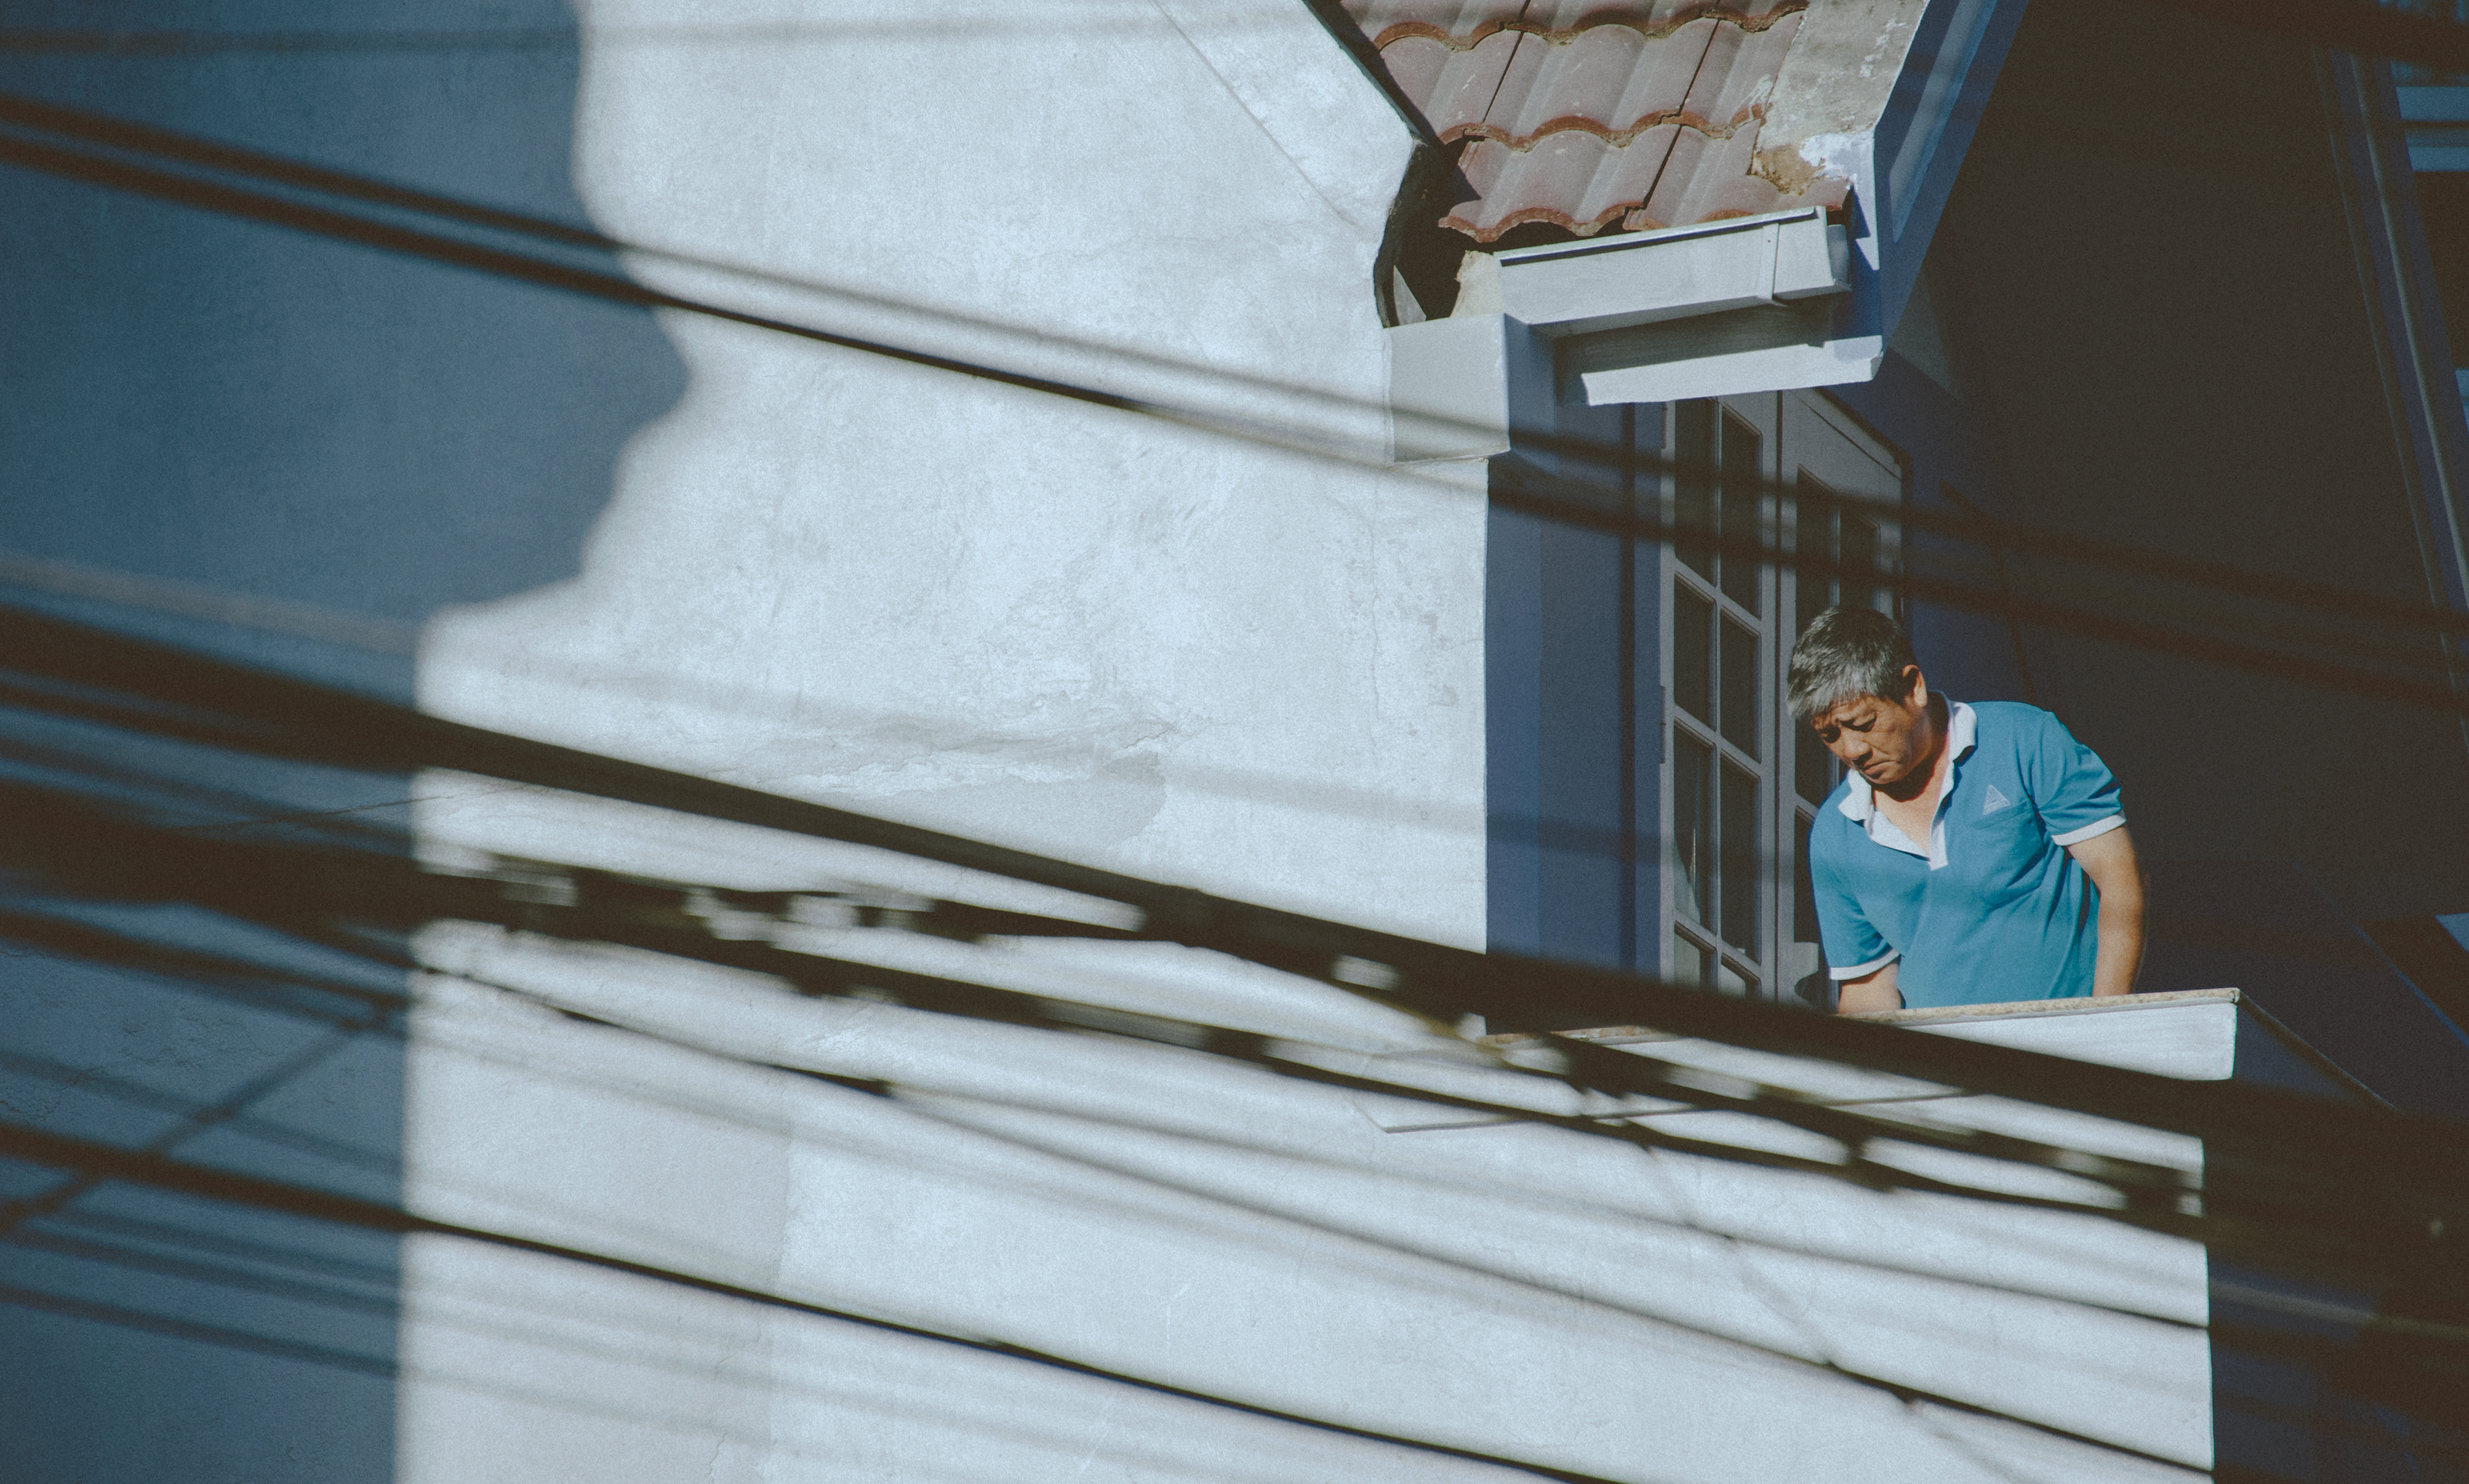
landscape, green, sunlight, sky, architecture, wall, daylighting, wood, line, window, glass, material, ceiling, angle, floor, facade, roof